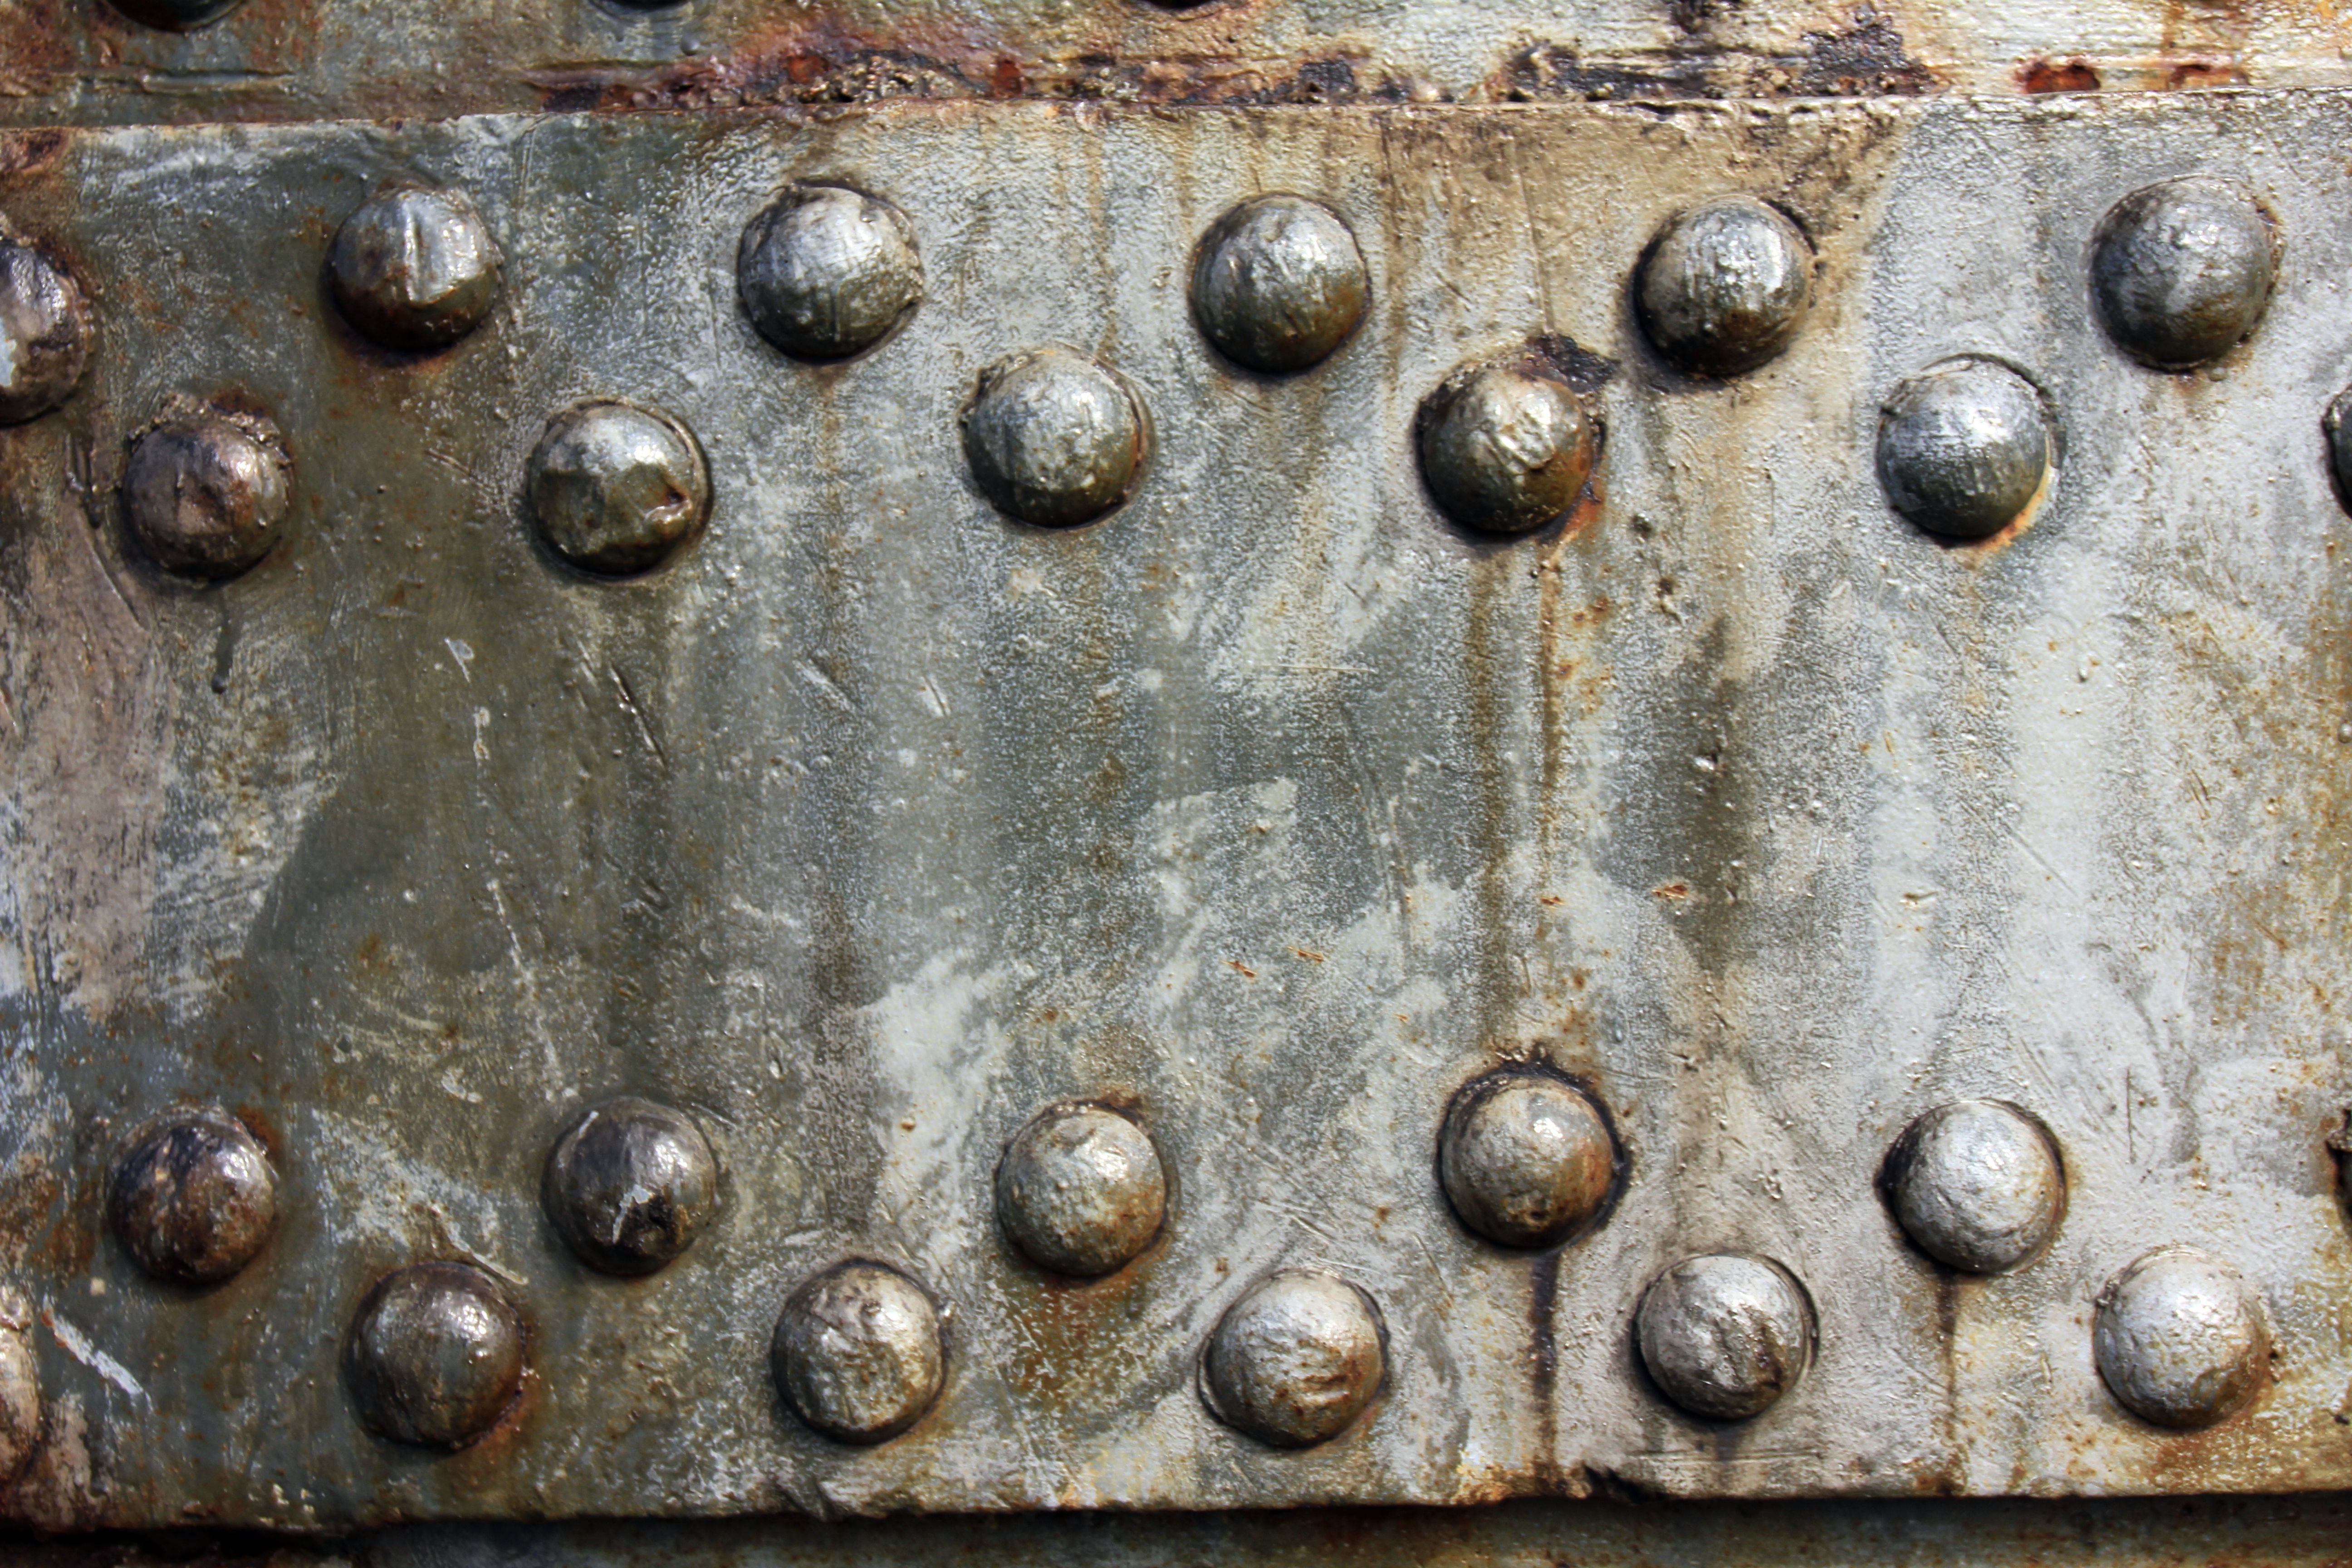
wood, technology, metal, material, close up, rusted, carving, connection, rivet, ancient history, riveting heads, solvable, machine element